Rockport station

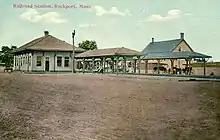
Circa-1911 postcard of the former station building at Rockport

Rockport was opened as the terminus of the Rockport Railroad (an independent extension of the Eastern Railroad's Gloucester Branch) in November 1861. The only loop on the entire Boston & Maine system was built at Rockport in the early 1900s, just west of the station around what is now Loop Pond. Although most trains did not need to be turned, private and parlor cars run in the summer months needed to be reversed before the return trip.